Vladimir Quesada

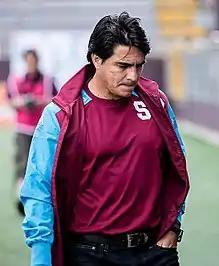
Quesada as assistant coach for Saprissa in 2016.

Vladimir Antonio de la Trinidad Quesada Araya (born 12 May 1966), is a Costa Rican professional football manager and former player.